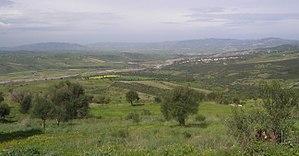
Une partie de la vallée Sebaou et la rivière du même nom en Kabylie. Phot prise depuis Taslent à l'intersection route de Bouzeguene et la route Azazga Michelet.
Le Sebaou, ou oued Sebaou est la principale rivière de la Kabylie de Djurdjura, qui se jette dans la Méditerranée près de la ville de Dellys ville côtière de Kabylie, rattachée à la wilaya de Boumerdes. Sebaou c'est aussi l'appellation donnée à la vallée traversée par cette rivière qui va de Boubhir jusqu'à Dellys.